Corneous

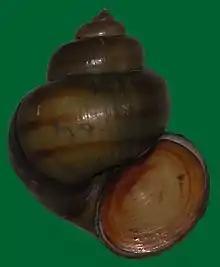
Gastropod shell of "Viviparus contectus" with its corneous operculum in place

Corneous is a biological and medical term meaning horny, in other words made out of a substance similar to that of horns and hooves in some mammals.